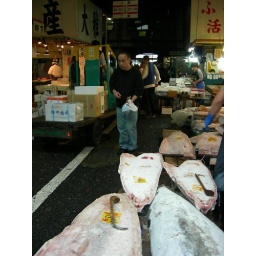
taken at fish market at tsukiji in tokyo, 6am